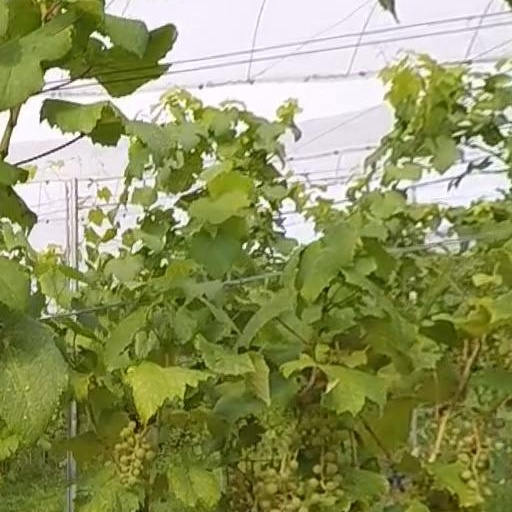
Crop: grape